Israelis

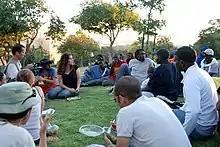
Meeting between Sudanese refugees and Israeli students, 2007

The number and status of African refugees in Israel is disputed and controversial, but it is estimated that at least 16,000 refugees, mainly from Eritrea, Sudan, South Sudan, Ethiopia and the Ivory Coast, reside and work in Israel. A check in late 2011, published in Ynet reported that the number just in Tel Aviv is 40,000, which represents 10 percent of the city's population. The vast majority lives in the southern parts of the city. There is also a significant African population in the southern Israeli cities of Eilat, Arad and Beer Sheva.